Jeff Halpern

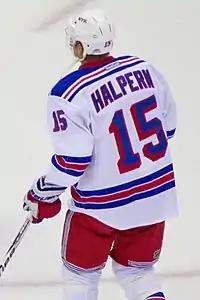
Halpern during his tenure with the Rangers.

Halpern was named the captain of the United States national team for the 2008 World Championships in Canada. Playing in a 5–4 loss in the opening round against the Canadian team on May 6, 2008, he suffered a ruptured anterior cruciate ligament and was expected to be out of action for 6–8 months. This occurred in the same game where USA goaltender Tim Thomas was injured and had to leave the team.